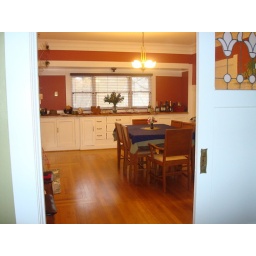
Note the stained glass pocket door in the foreground. It's the one door that has been intact throughout.